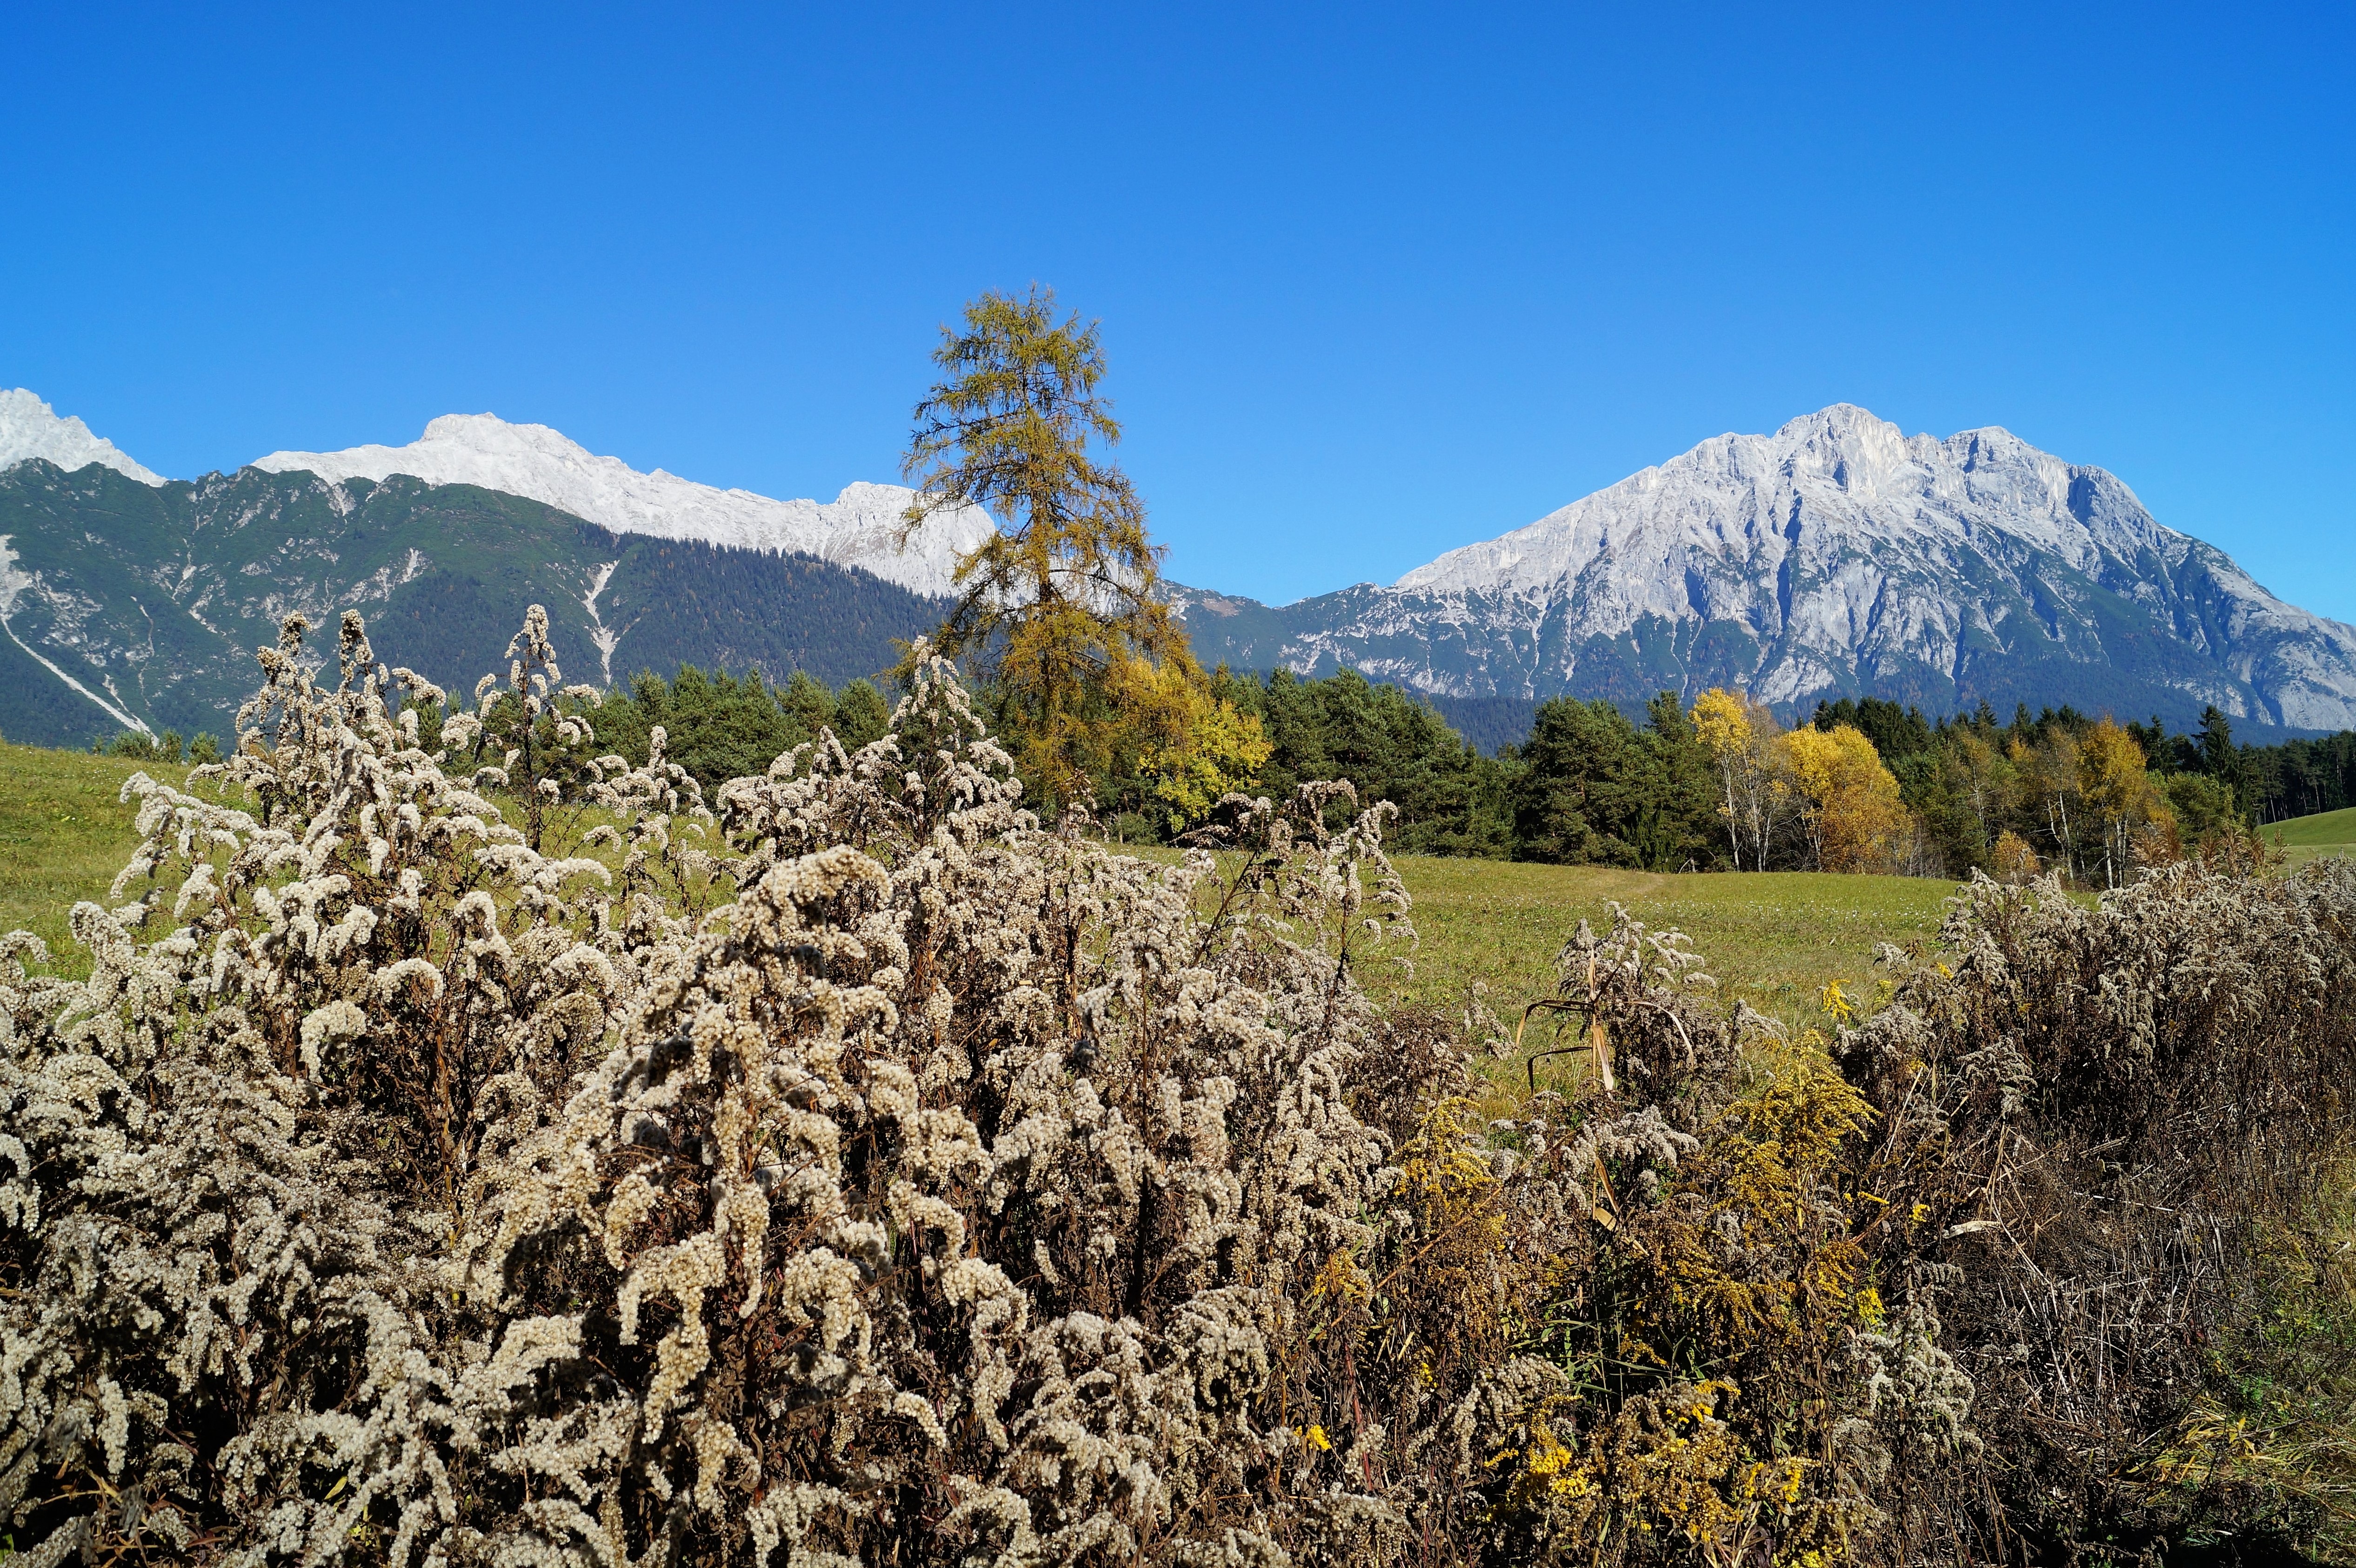
landscape, tree, nature, wilderness, walking, mountain, plant, sky, sun, trail, meadow, hill, flower, adventure, valley, mountain range, autumn, contrast, blue, colorful, flora, ridge, blue sky, wildflower, leaves, plateau, rays, colored, fall foliage, ecosystem, more, sky blue, geographical feature, mountainous landforms